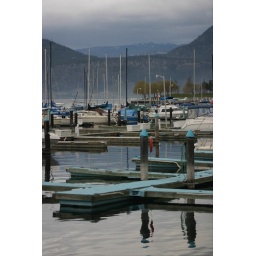
A beautiful city in Alberta. I love pictures of boats with mountain scenes in the back.